Charles Smith Hamilton

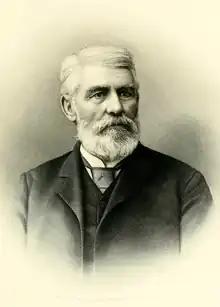
From "History of Milwaukee from its first settlement to the year 1895" (1895)

Charles Smith Hamilton (November 16, 1822April 17, 1891) was a career United States Army officer who served with distinction during the Mexican–American War. He also served as a Union Army general during the early part of the American Civil War. After the war, he was appointed U.S. marshal for the Eastern District of Wisconsin by President Ulysses S. Grant, and served as president of the University of Wisconsin Board of Regents.